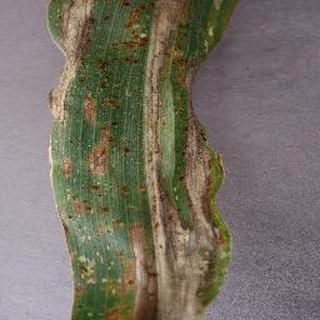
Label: corn_northern_leaf_blight